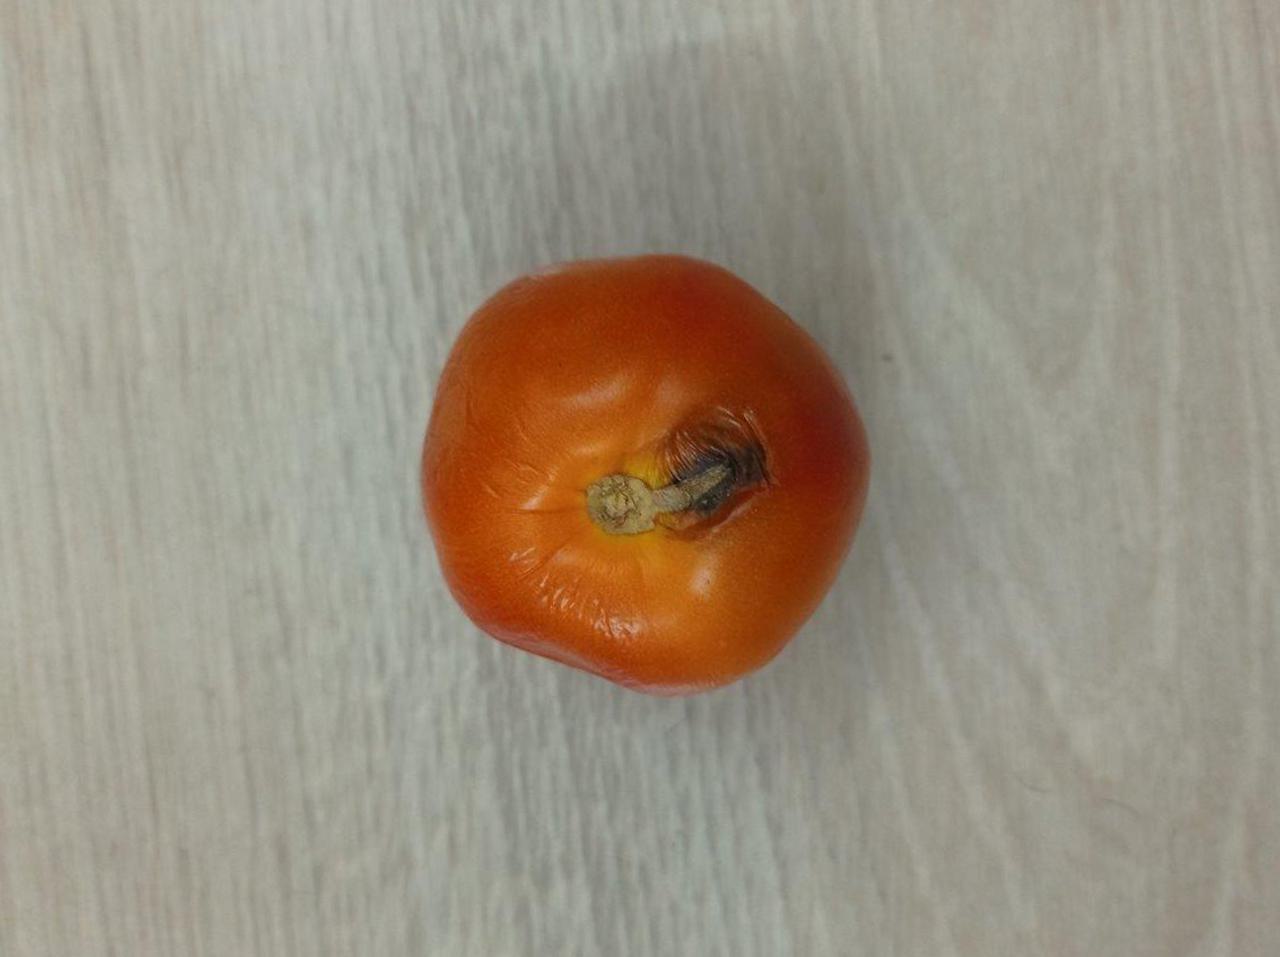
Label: Rotten